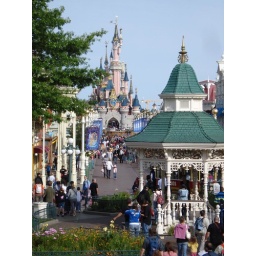
A photo taken at the main train station, towards the central castle, taking in the main street